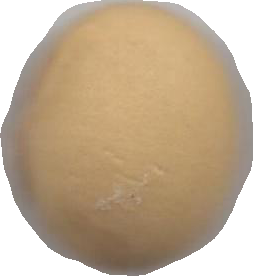
Variety: Dega